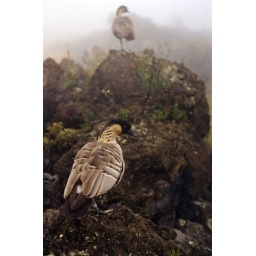
State bird of Hawaii standing on the lava in the fog near Molua Cabin at Haleakala National Park, Maui, Hawaii